Inkheart series

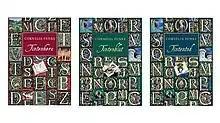
Original editions of the series, designed by Martina Petersen and author Cornelia Funke

The Inkheart series is a succession of four fantasy novels written by German author Cornelia Funke, comprising "Inkheart" (2003), "Inkspell" (2005), "Inkdeath" (2007), and "The Colour of Revenge" (2024). The books chronicle the adventures of teen Meggie Folchart whose life changes dramatically when she realizes that she and her father, a bookbinder named Mo, have the unusual ability to bring characters from books into the real world when reading aloud. Mostly set in Northern Italy and the parallel world of the fictional "Inkheart" book, the central story arc concerns the magic of books, their characters and creatures, and the art of reading.